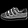
Label: Sneaker